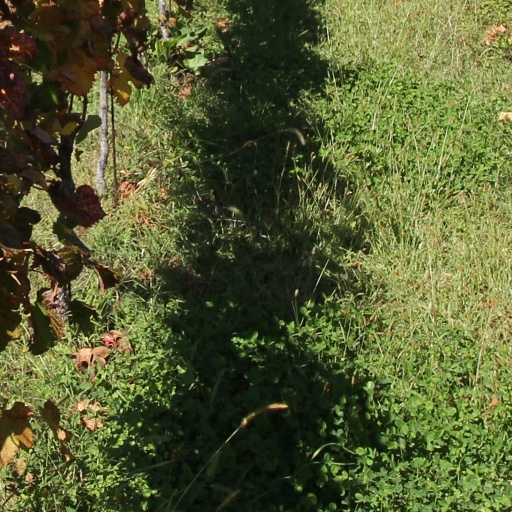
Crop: grape